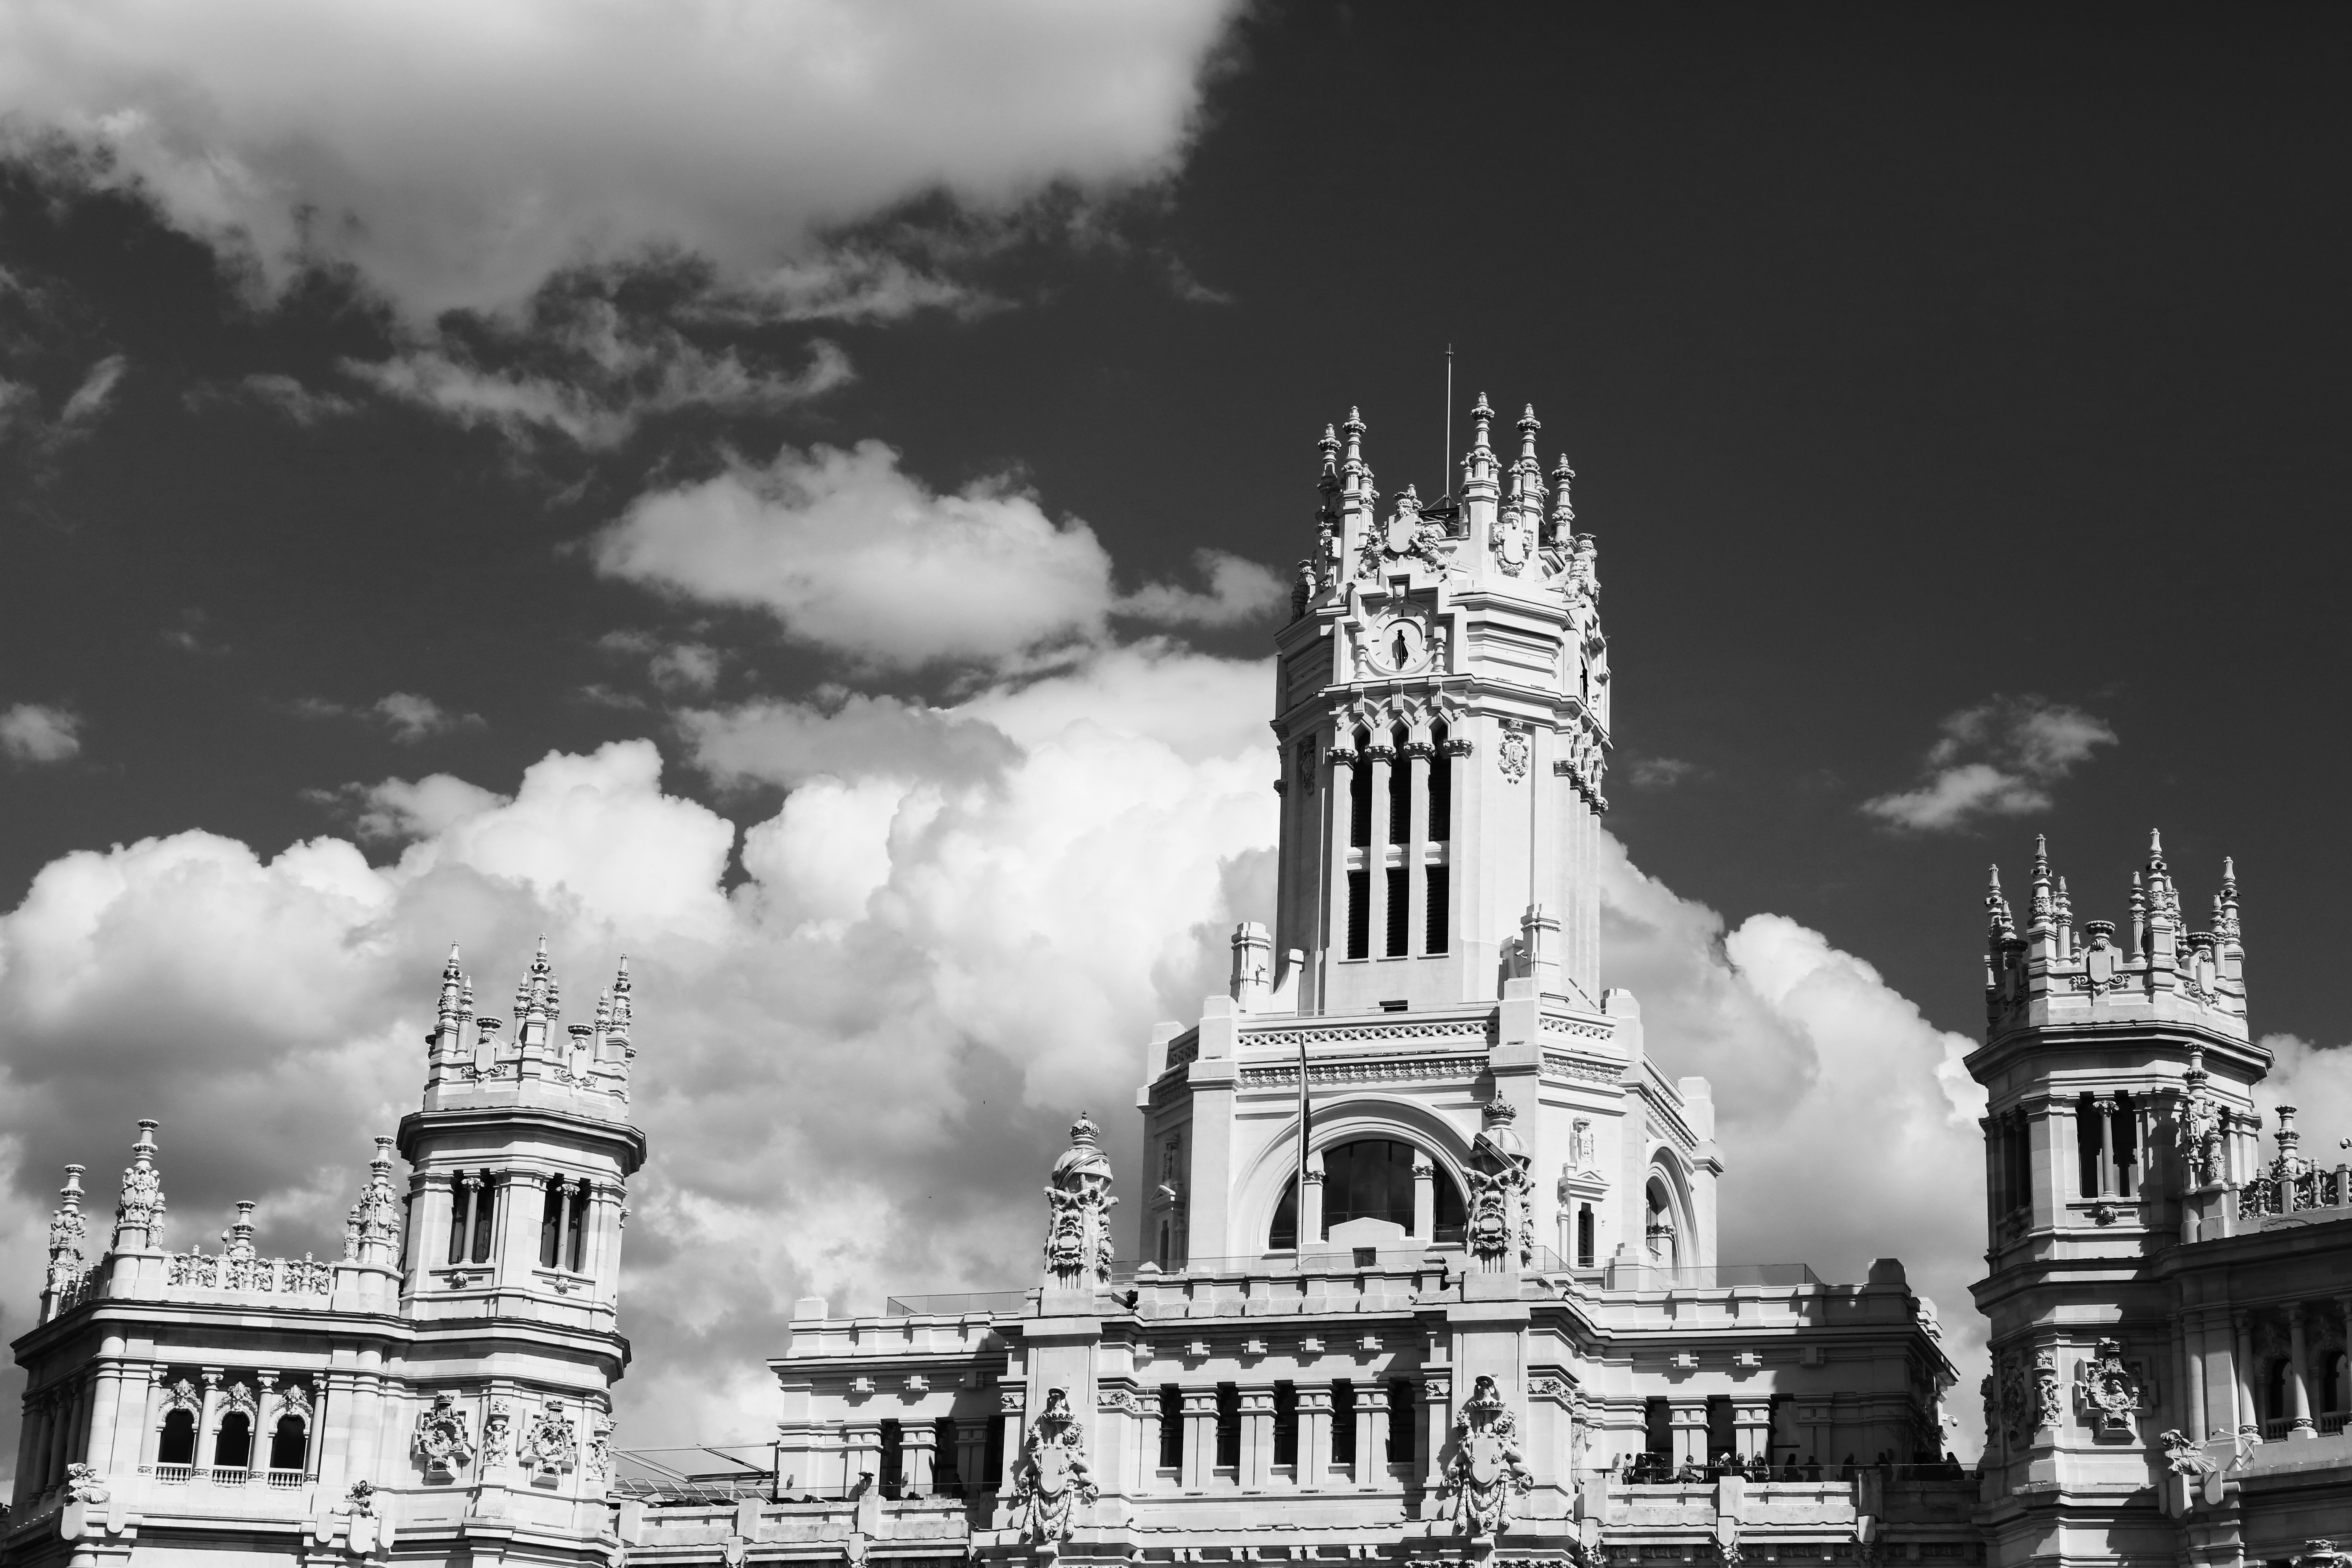
black and white, white, photography, house, building, palace, cityscape, tower, landmark, church, cathedral, monochrome, place of worship, council, metropolis, monochrome photography